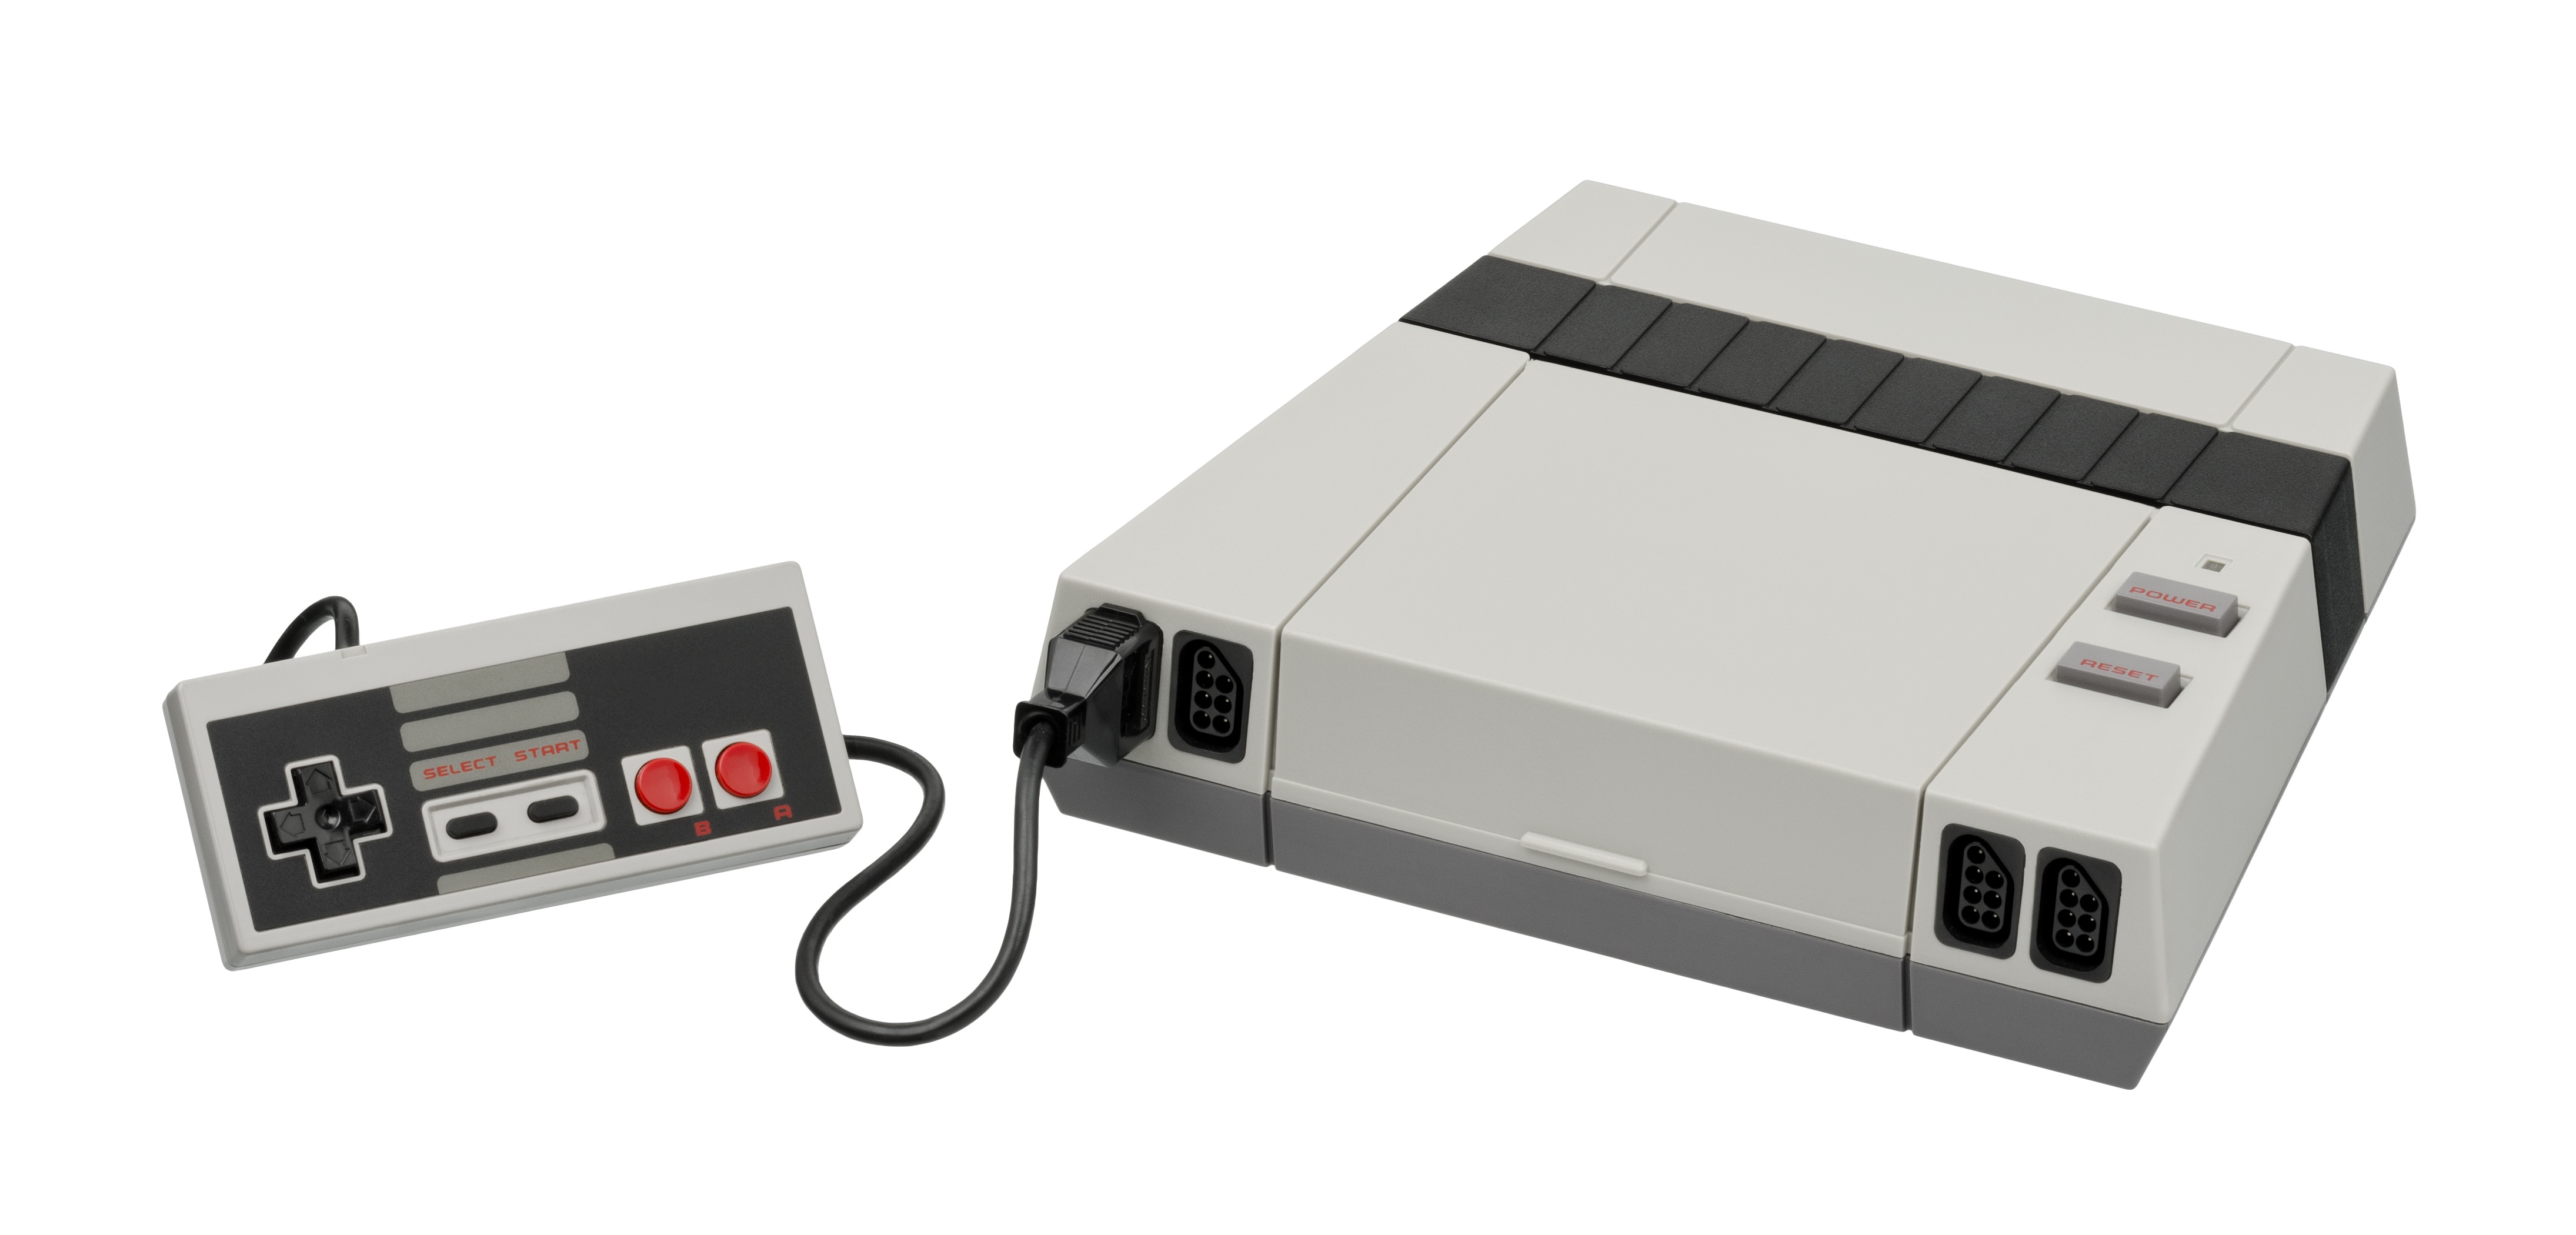
technology, video game, play, gadget, toy, device, fun, electronics, console, entertainment, fl, computer game, electronic device, video game console, wcontroller, retrousb, avs